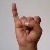
The image shows a hand gesture representing the letter 'I' in Indian Sign Language.